Gainsborough Town Hall

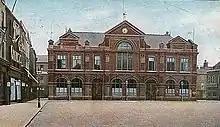
The original main frontage before the bomb damage of April 1942

The first municipal building in the town was an old moot hall in the market place which dated from 1750. It was arcaded on the ground floor so that markets could be held with an assembly room on the first floor. A Russian cannon, captured at the Siege of Sevastopol during the Crimean War, was presented to the town by the former Secretary of State for War, Lord Panmure, and installed outside the moot hall on 30 May 1859. In the early 1890s, civic leaders decided to demolish the old structure, which had become decrepit and unsafe, and to commission a new town hall on the same site.